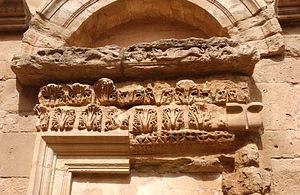
Hatra est une ancienne cité arabe de Haute Mésopotamie, dans le Nord de l'Irak actuel. Elle s'est développée au cours des trois premiers siècles de l'ère chrétienne, en particulier au IIᵉ siècle, alors qu'elle était capitale d'un royaume puissant, allié de l'Empire parthe, et qu'elle résista à plusieurs sièges des armées de l'Empire romain. Hatra fut un important centre religieux, dont la divinité principale était le Dieu-Soleil. Son rayonnement s'étendait aux tribus arabes voisines, et elle était sans doute aussi un important centre caravanier. Sa culture était un mélange de traditions mésopotamiennes, syriennes, gréco-romaines et iraniennes, visible notamment dans les domaines religieux, architecturaux et artistiques. Elle fut détruite après la chute des Parthes, par les Perses sassanides d'Ardachîr Iᵉʳ et Shapur Iᵉʳ en 241 puis abandonnée par la suite.
La culture irakienne est fondée sur un grand nombre de juxtapositions à la suite des apports des différentes civilisations qui ont occupé l'Irak ainsi qu'une mosaïque de religions chrétiennes, musulmanes, etc.